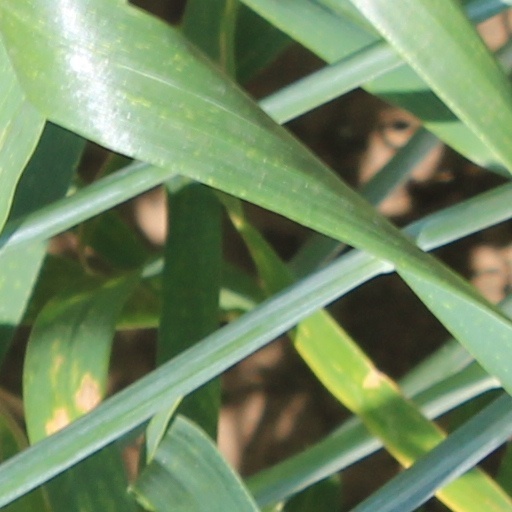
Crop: wheat